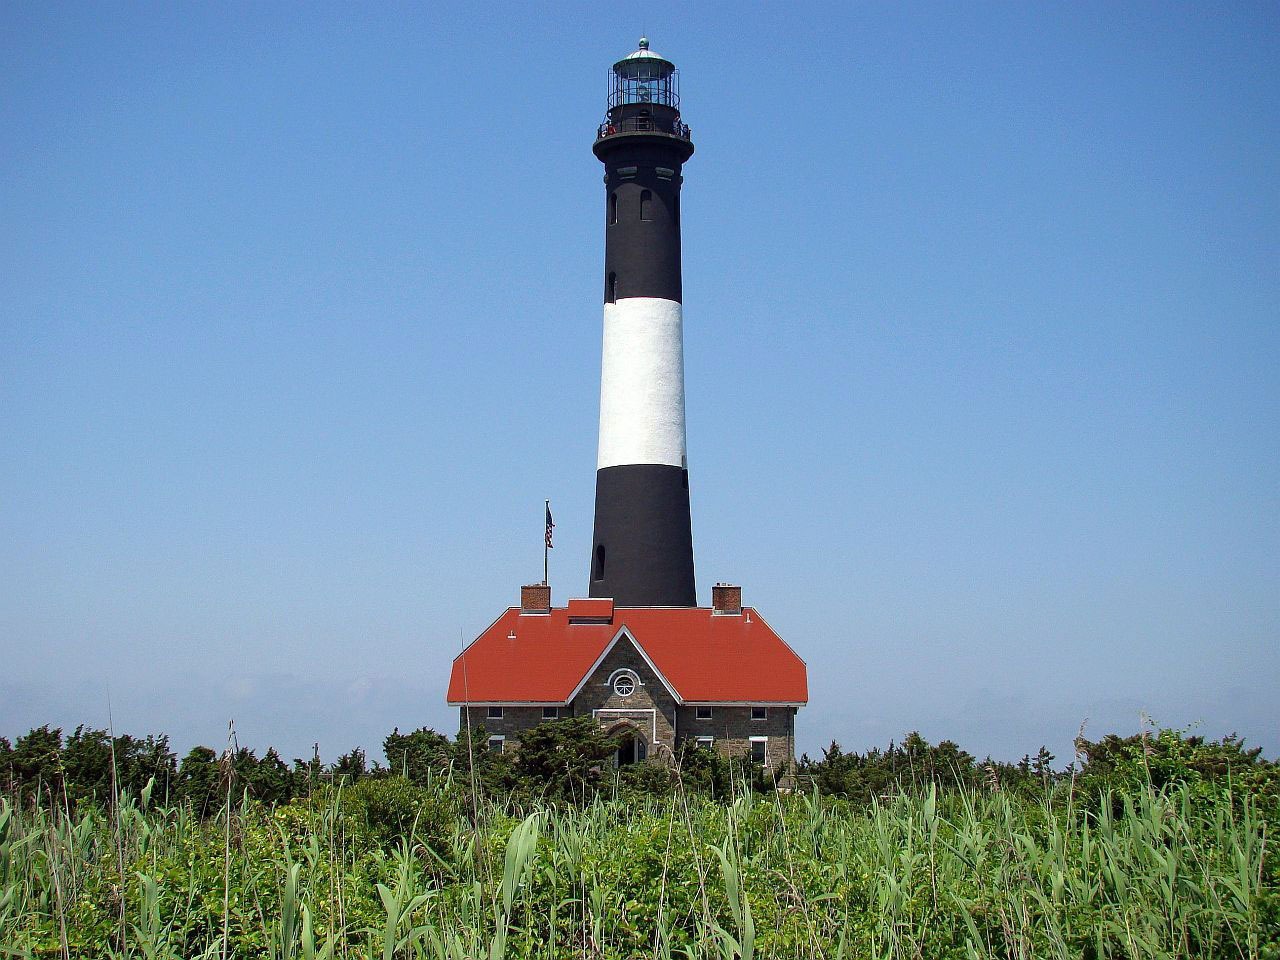
park, ocean, sea, light, house, beam, island, nature